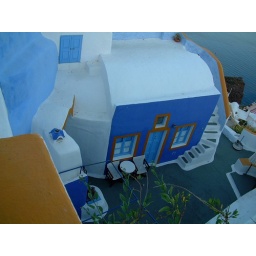
Blue house in the rock at Oia - Santorini - Greece